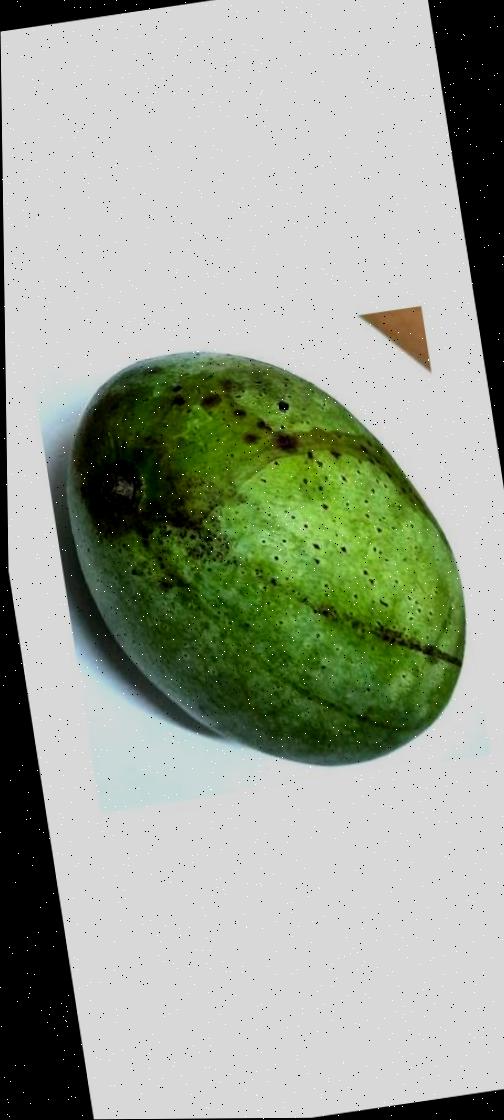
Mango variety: Fazli Classic